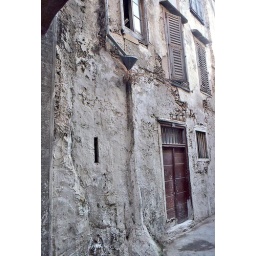
Crumbling house wall in Rethymno, Crete.